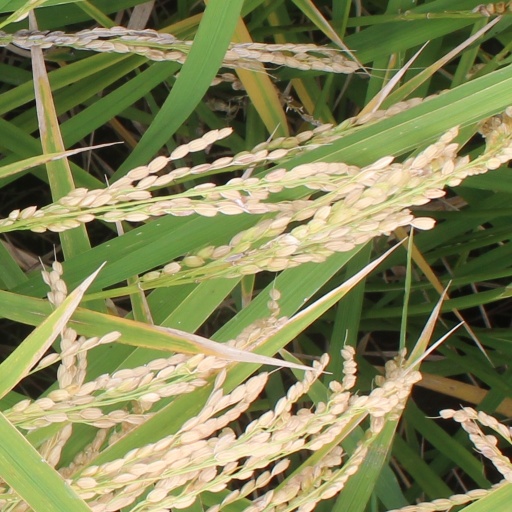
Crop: rice